Question: Please indicate a possible affordance area of hold_scissors that can be used for cutting
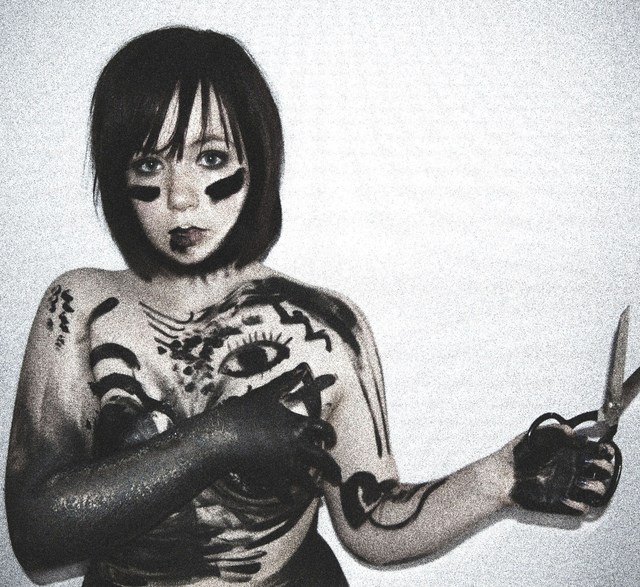
Answer: [511.5, 403, 625.5, 514]